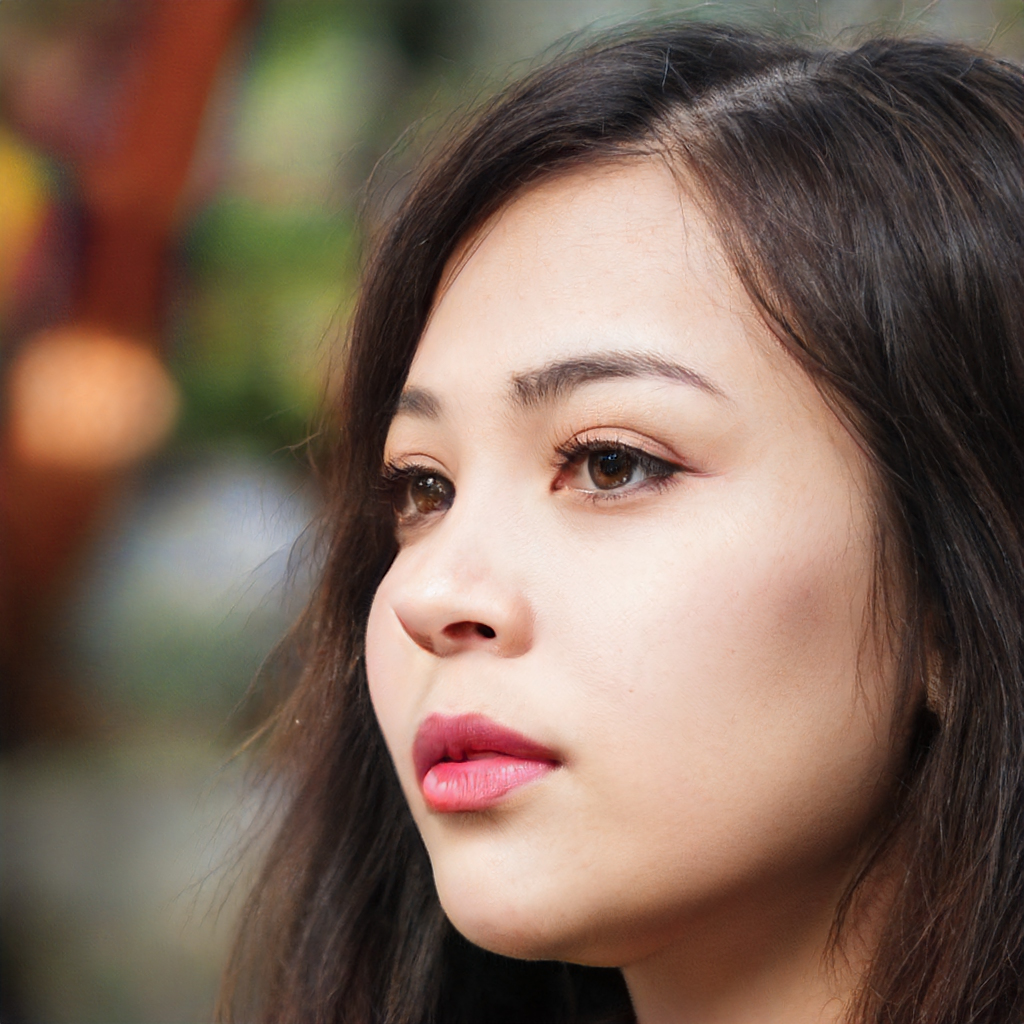
Label: Colored